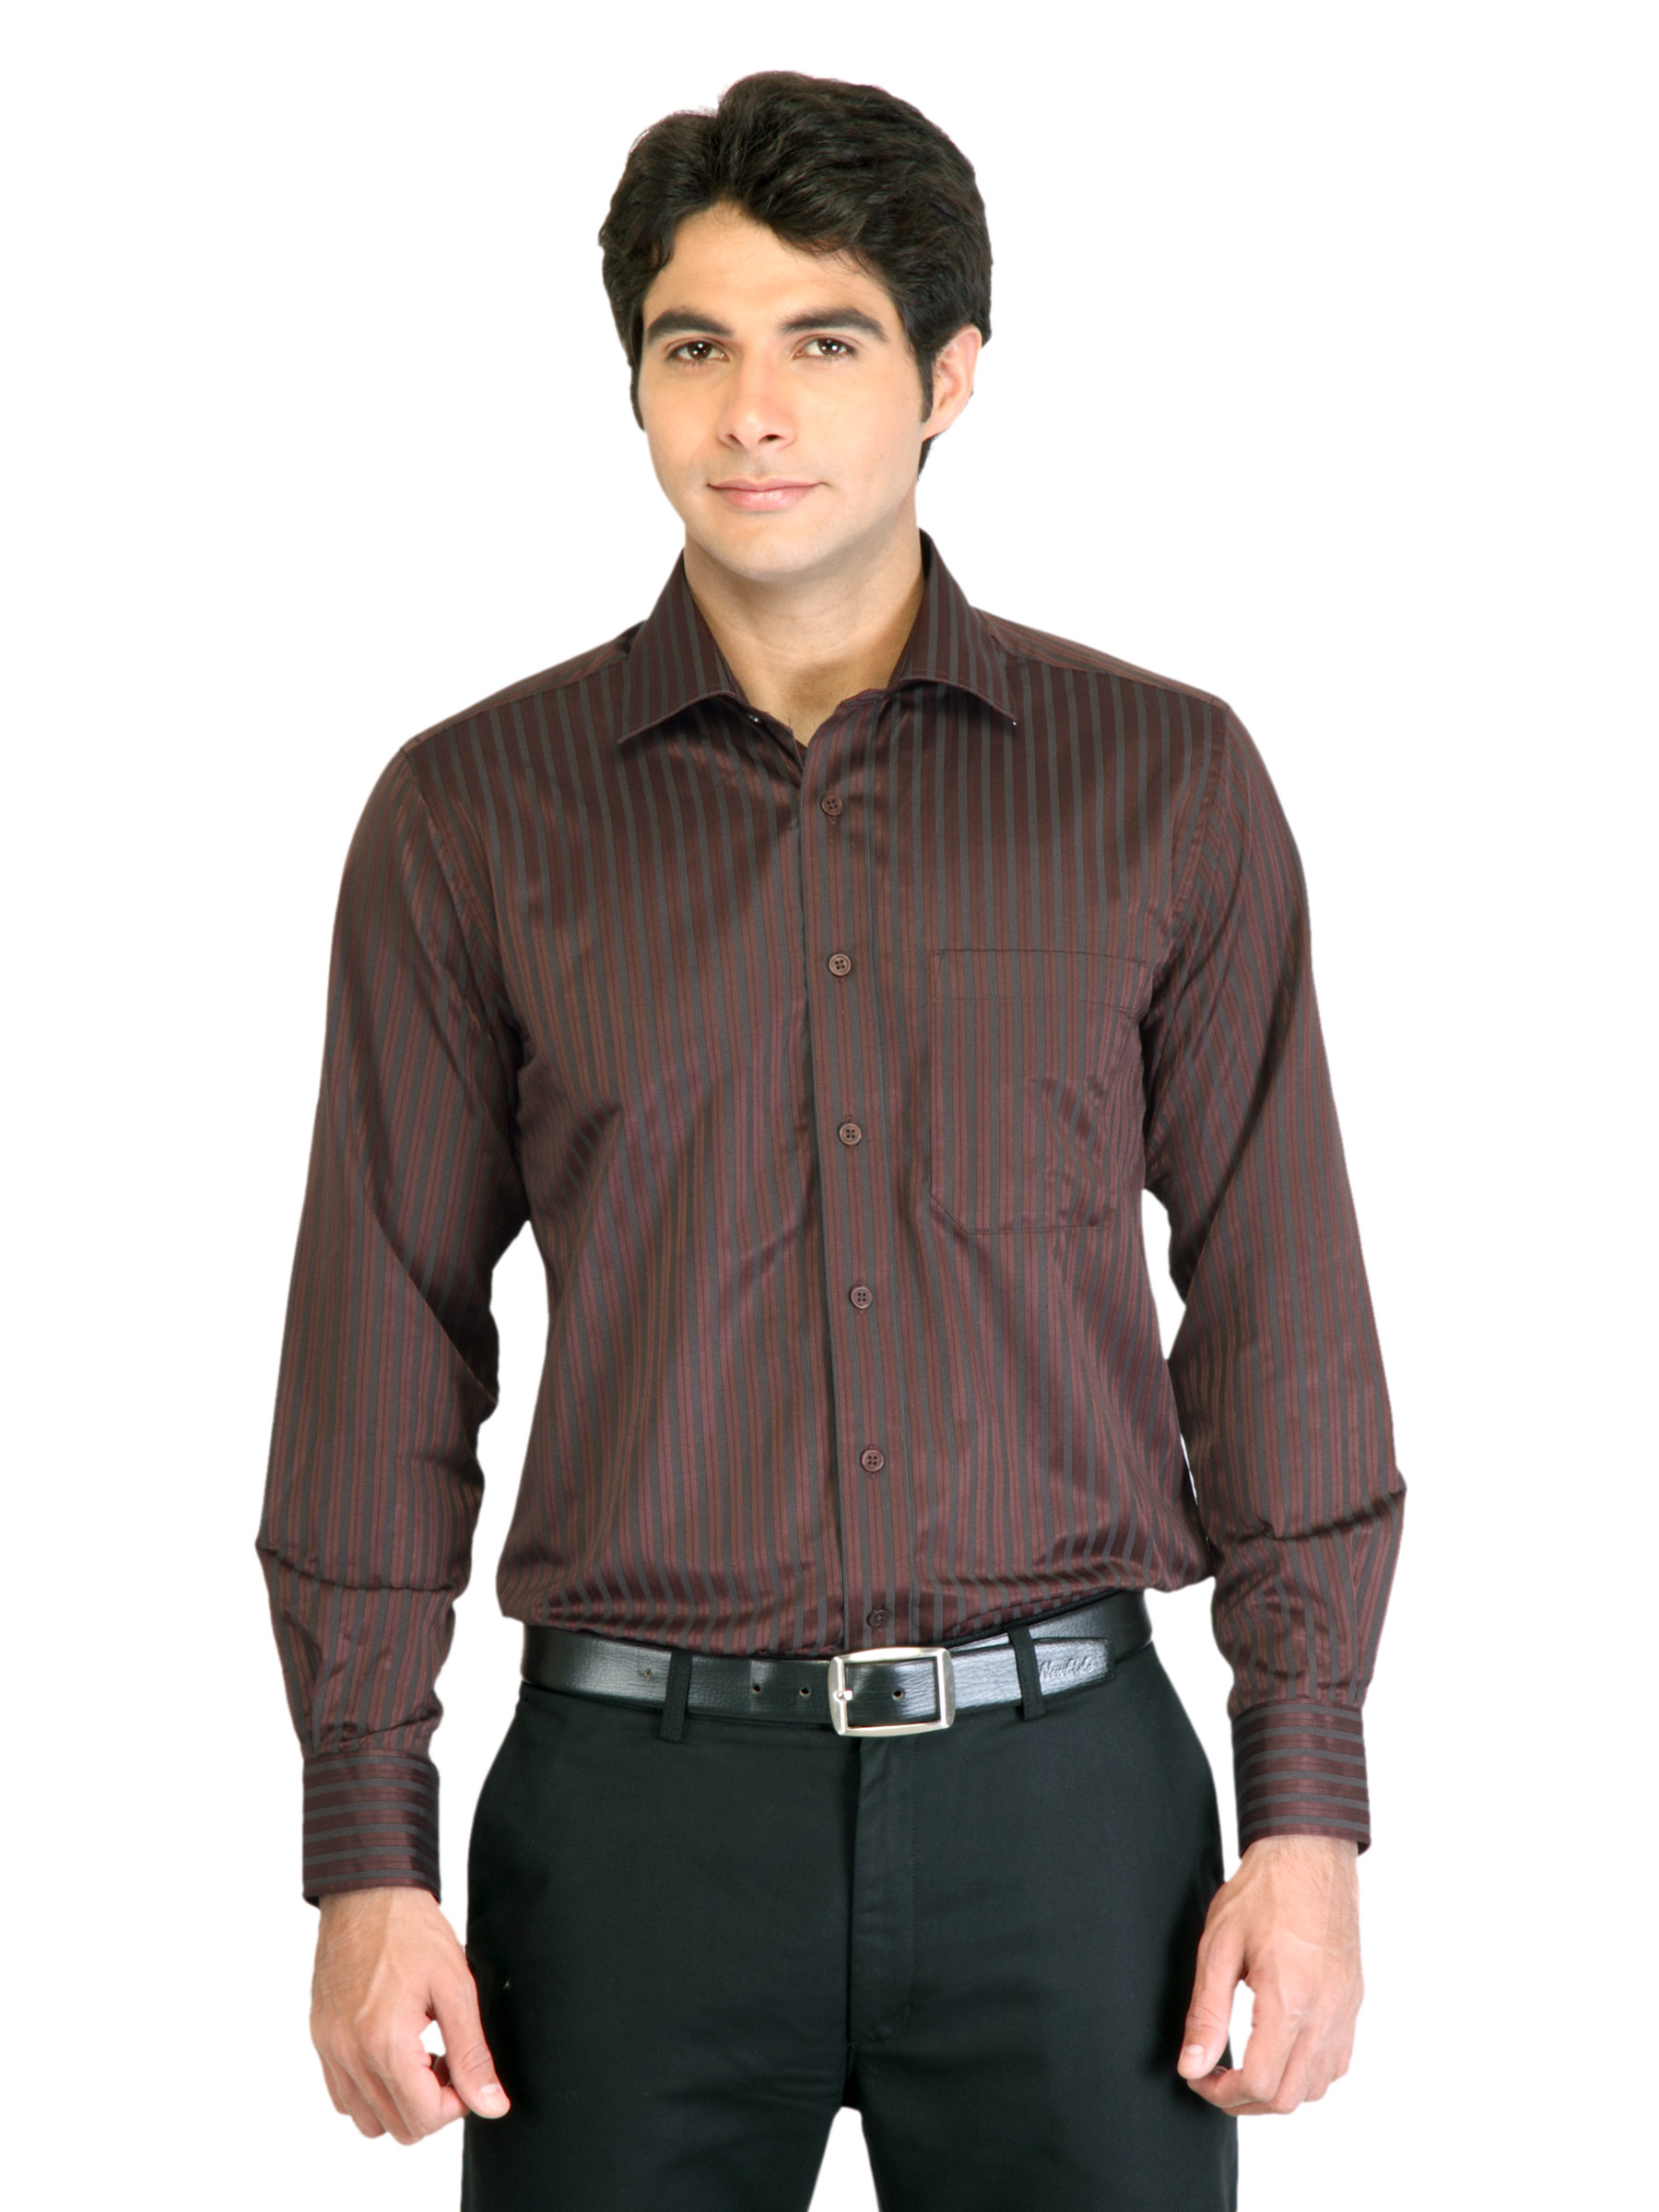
Peter England Men Stripes Maroon Shirt
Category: Apparel / Topwear / Shirts
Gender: Men
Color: Maroon
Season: Fall 2011
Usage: Formal